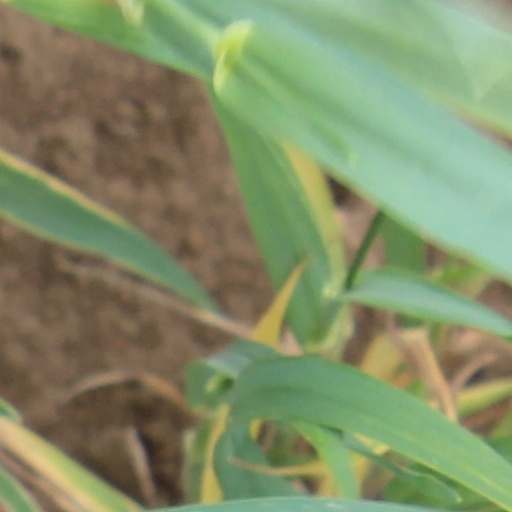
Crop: wheat